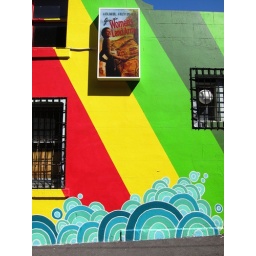
Vintage war poster on the striped wall background in Collingwood, Melbourne.